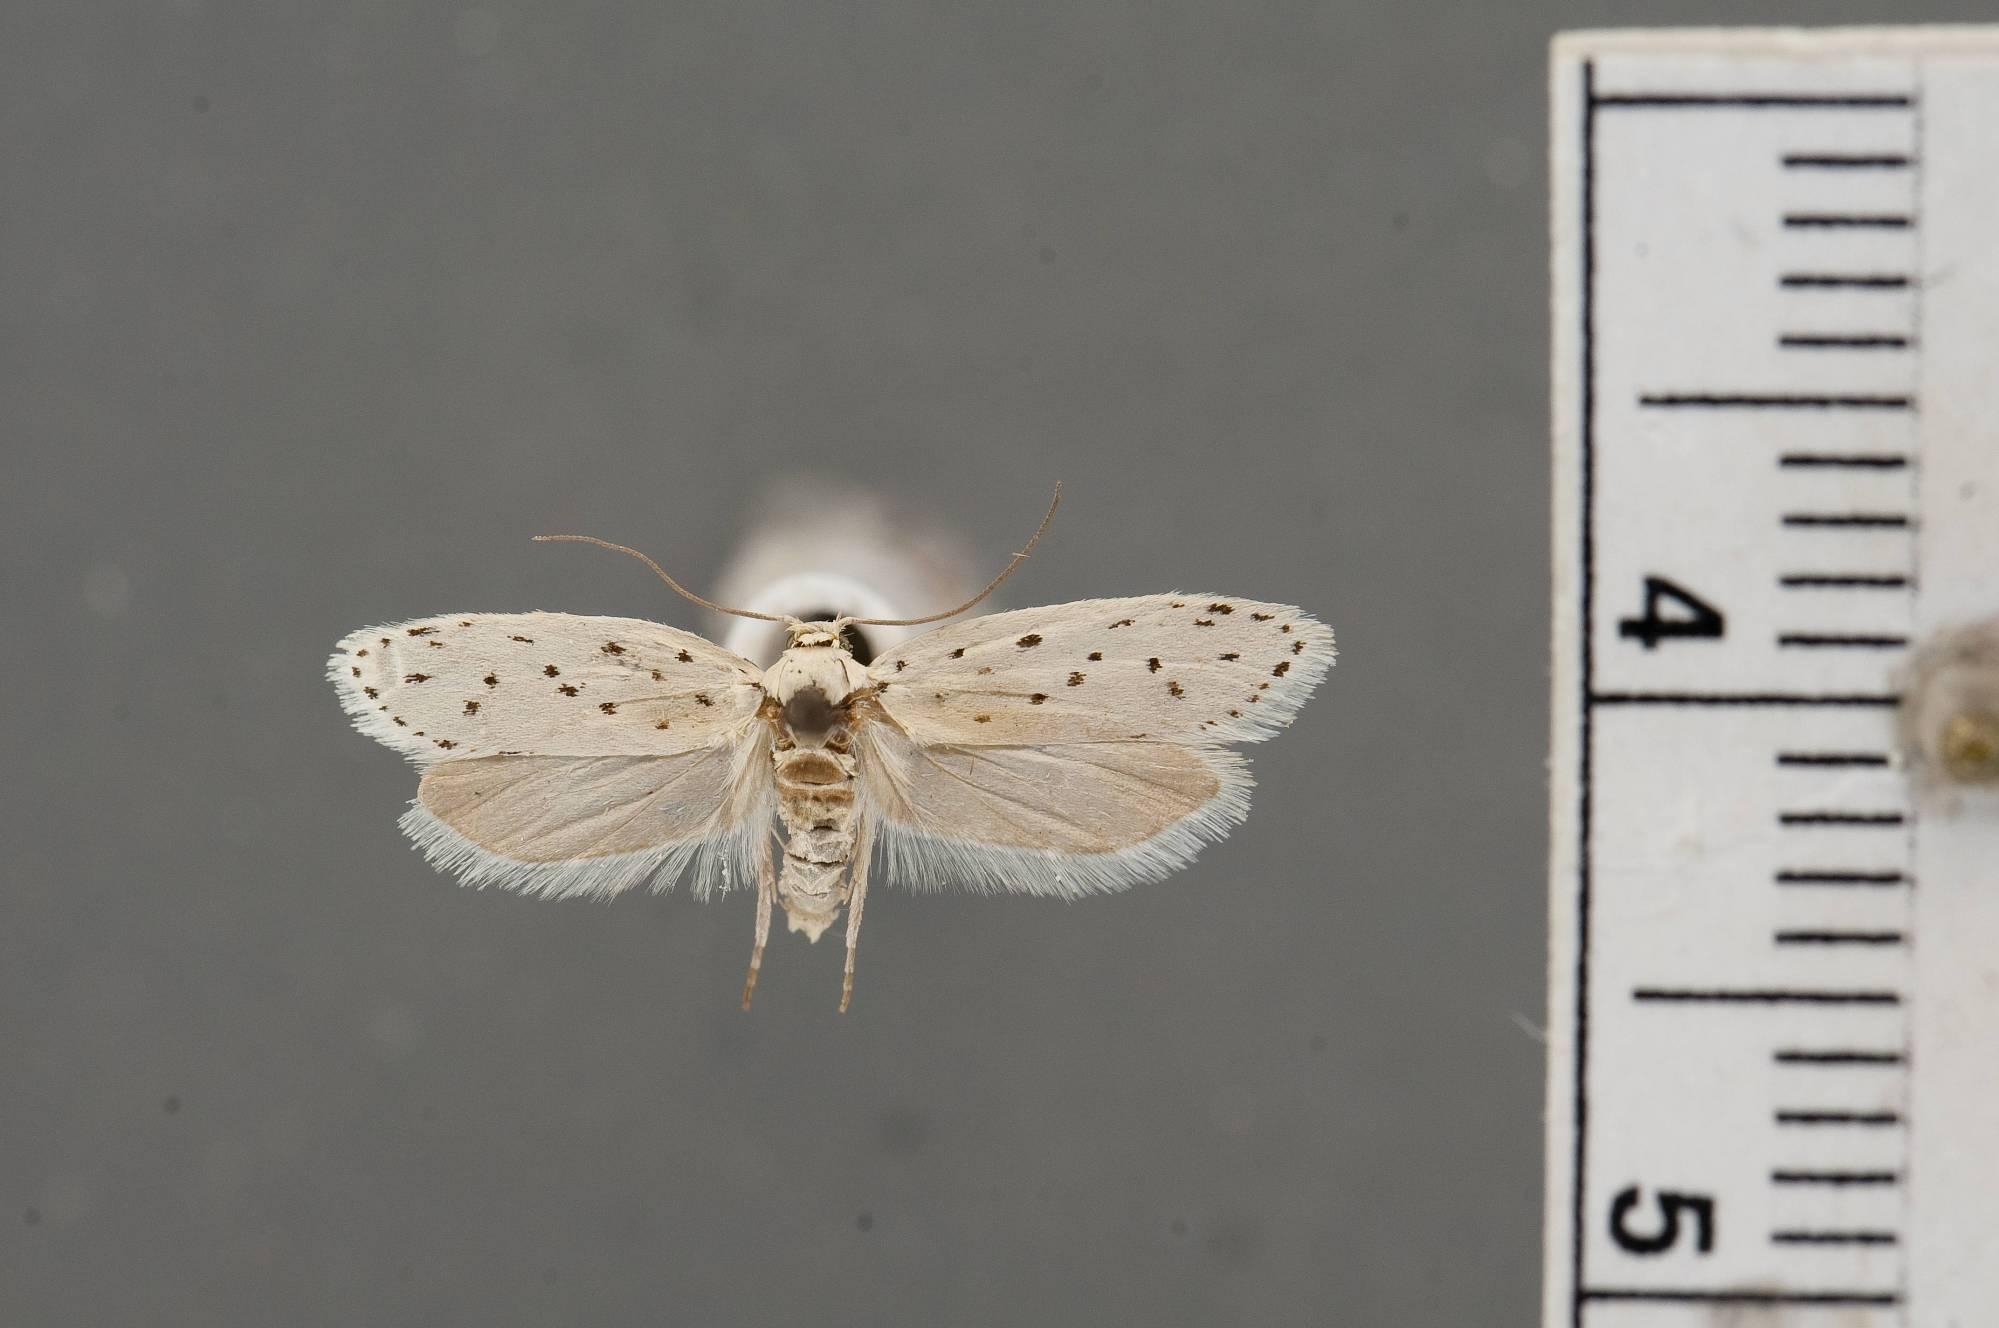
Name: Ethmia prattiella
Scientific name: Ethmia prattiella Busck, 1915
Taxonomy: Animalia, Arthropoda, Insecta, Lepidoptera, Glossata, Depressariidae, Ethmiinae
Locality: Nueces River, Zavalla, Texas, United States
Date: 26 Apr 1910